Mycena interrupta

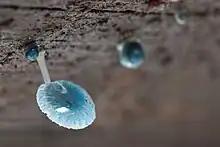
"Mycena interrupta" growing on a log in East Gippsland.

The caps of "Mycena interrupta" range from 0.8 to 2 cm, and are a brilliant cyan blue colour. They are globose when emergent and then develop a broad convex shape as they mature, with the centre of the cap slightly depressed. The caps are often sticky and appear slimy looking, particularly in moist weather.